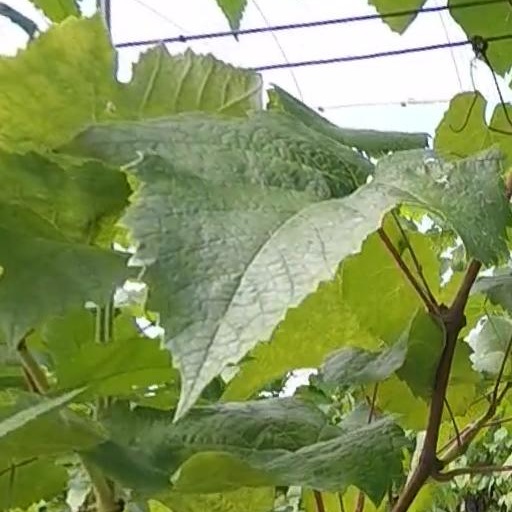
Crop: grape